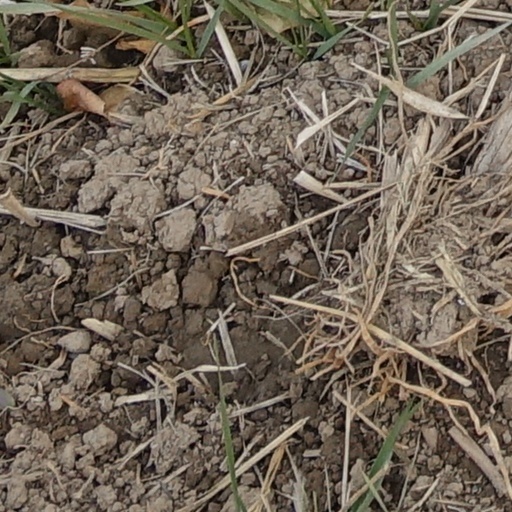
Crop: wheat